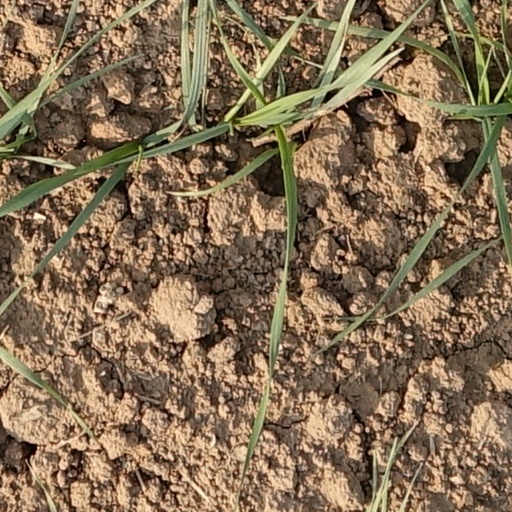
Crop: wheat